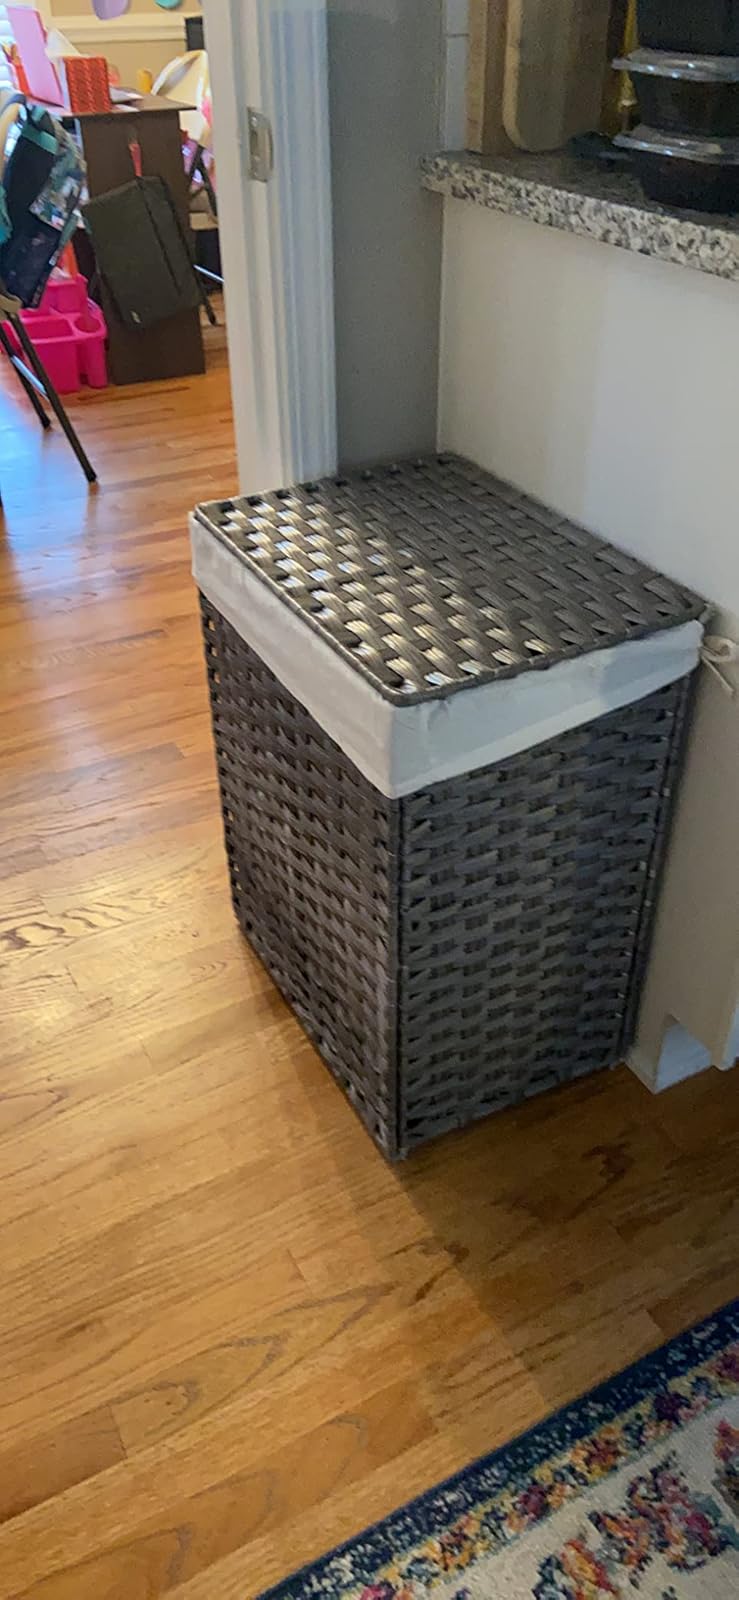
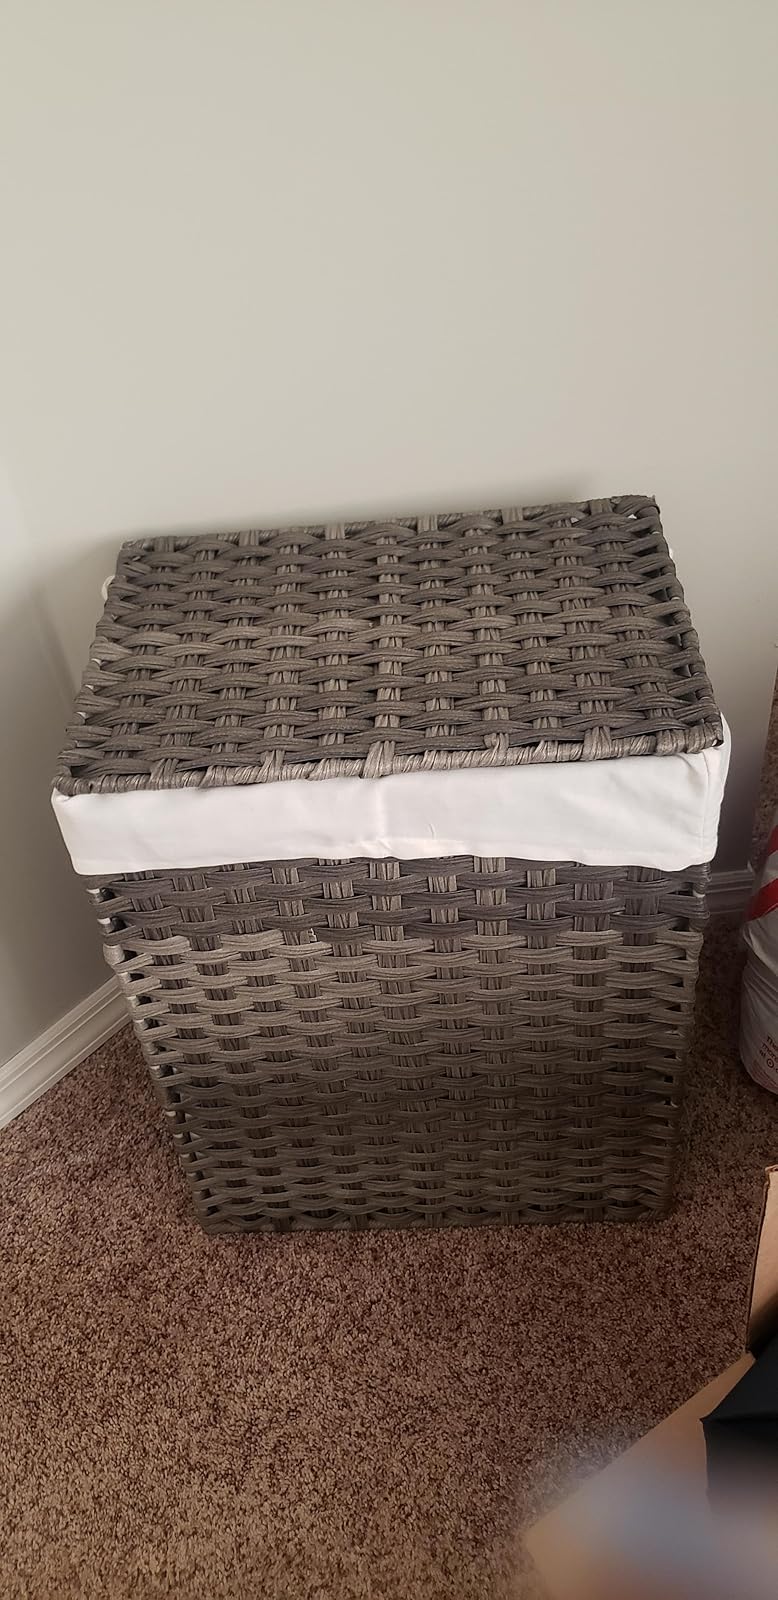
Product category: items_hamper
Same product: yes